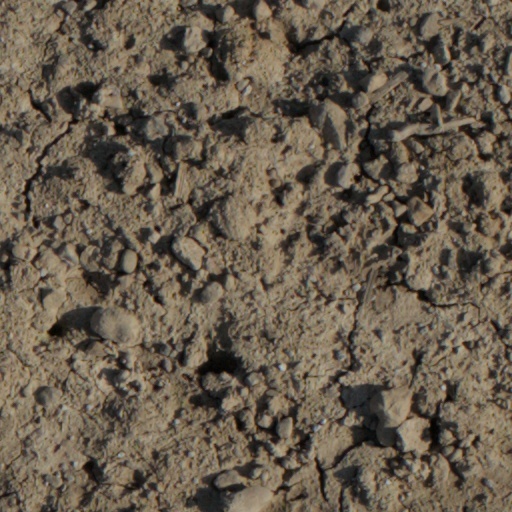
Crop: wheat